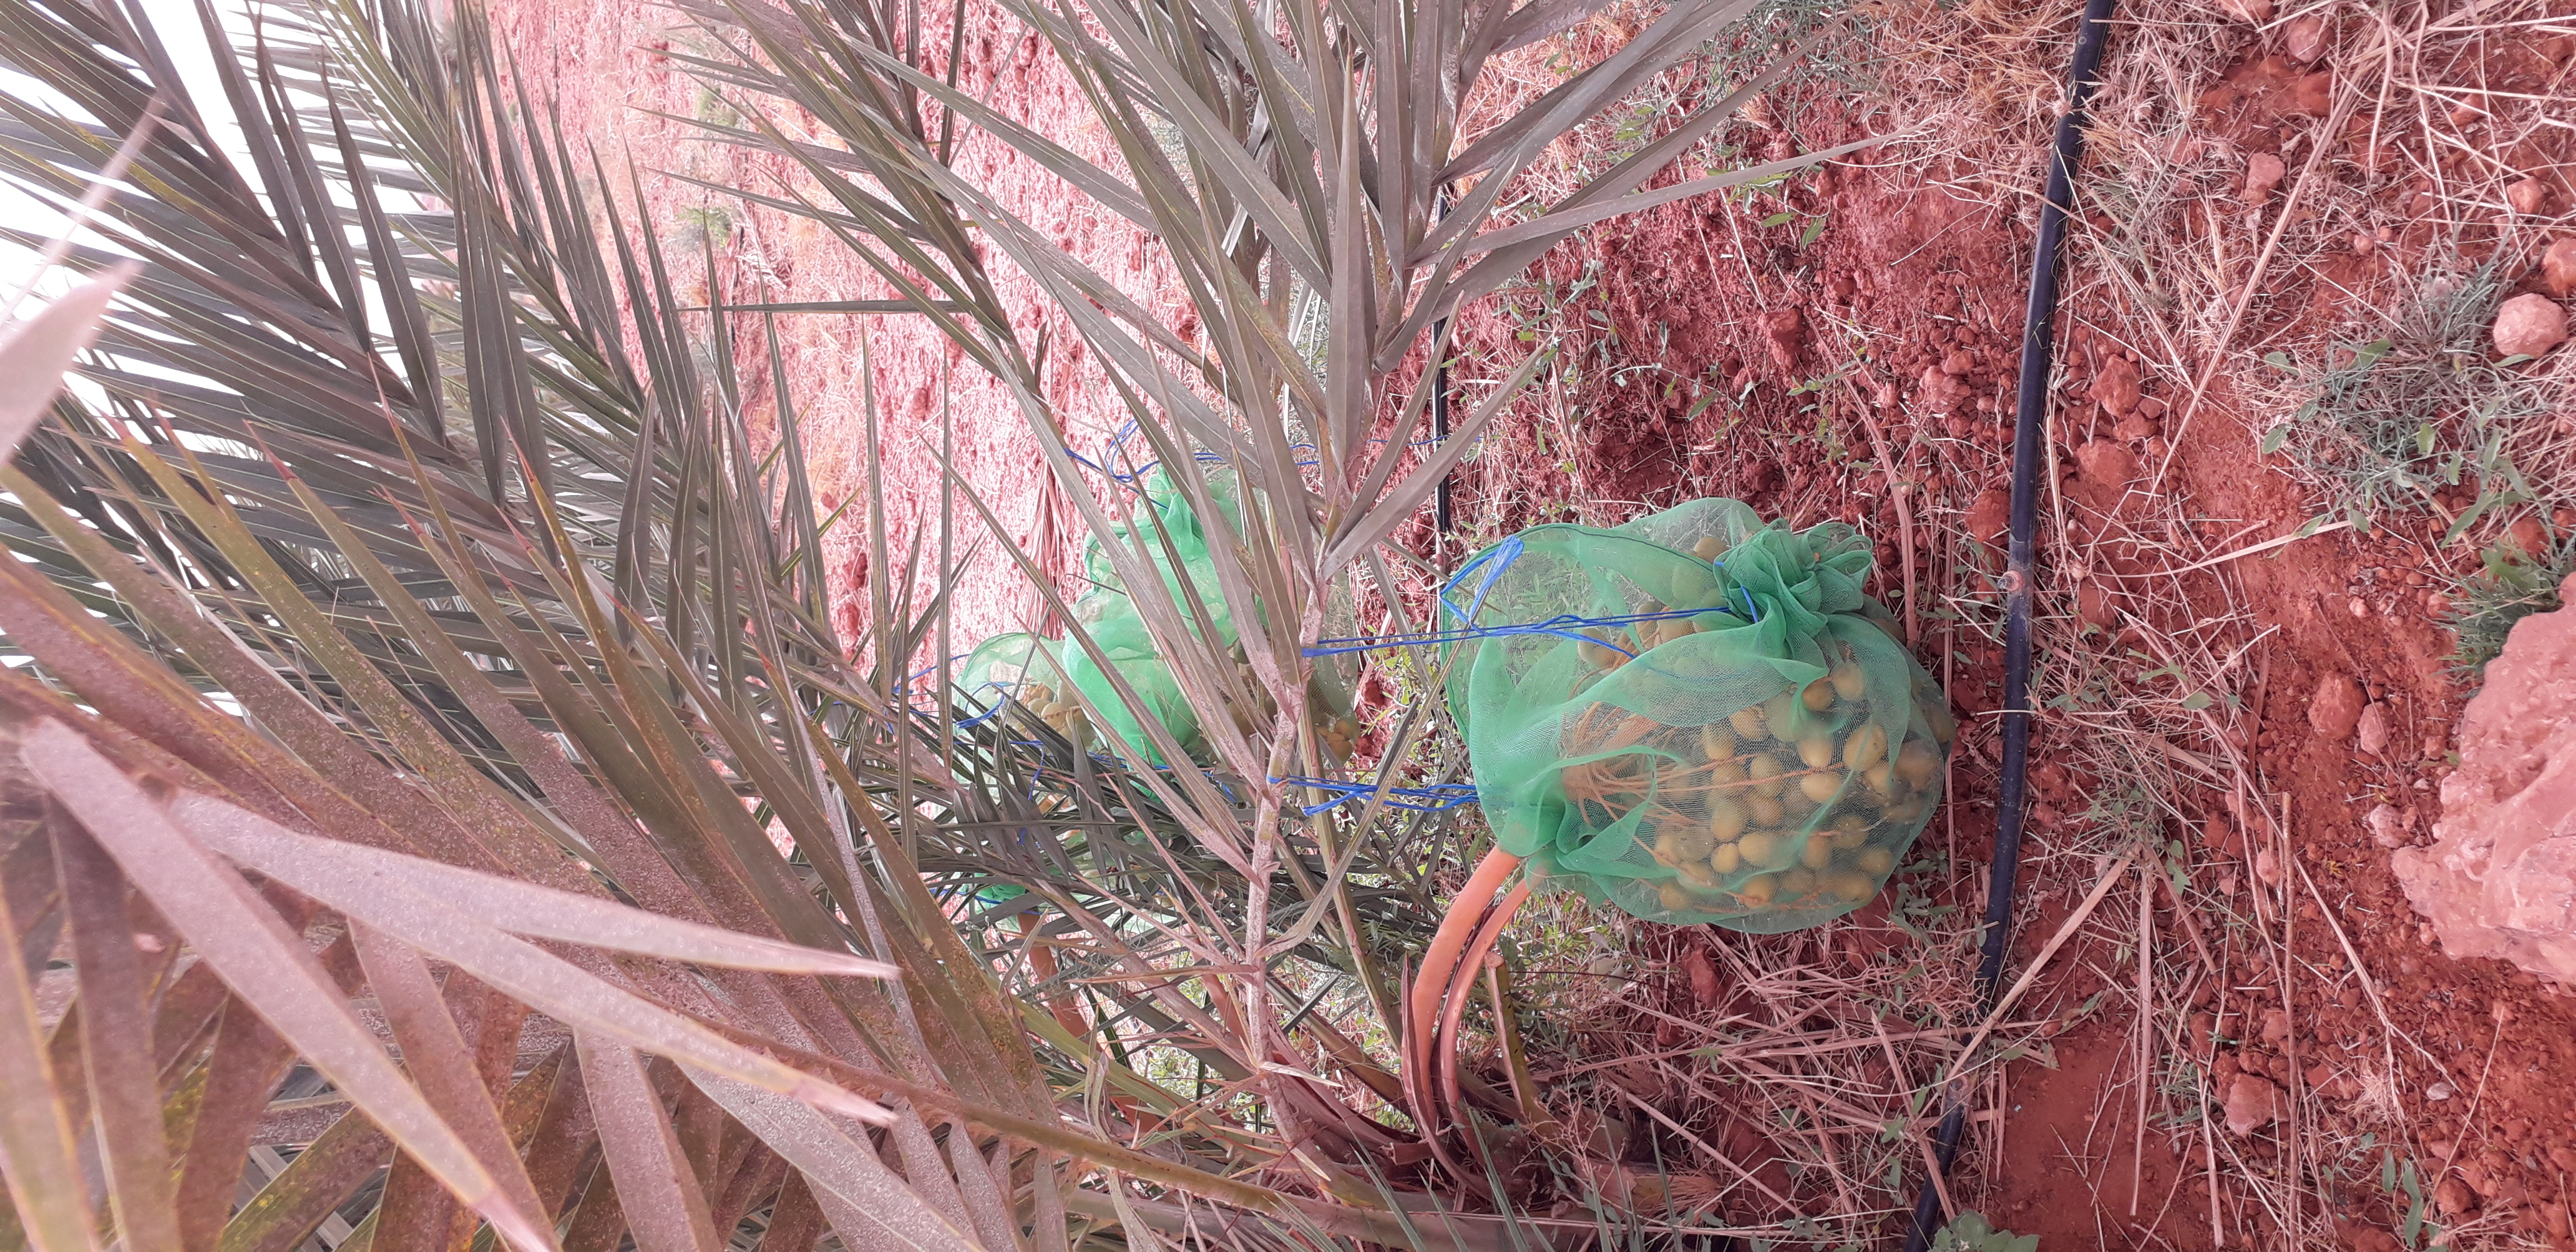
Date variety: Boufagous